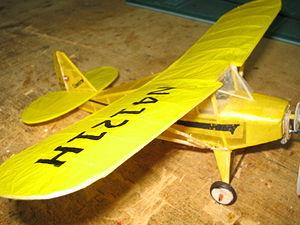
Modèle à l'échelle pistachio d'unPiper Vagabond, envegure 8"" poids 3,6g."
Le micro-modélisme est un loisir qui s'apparente au modélisme et qui se consacre à la conception, la fabrication et le pilotage de modèles réduits de très petite taille. Les objets les plus accomplis ont une masse ne dépassant pas quelques grammes et ne mesurent que quelques centimètres de longueur. Bien souvent, on qualifie de micro-modèles les objets qui peuvent tenir dans une seule main et qui ont un système de moteur leur permettant de se mouvoir de façon autonome. Le micro-modélisme se distingue donc en ce sens des maquettes, qui restent statiques.